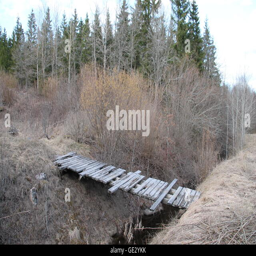
old bridge on a river near the forest